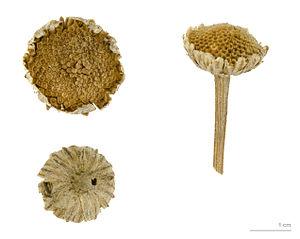
Le pyrèthre de Dalmatie est une plante herbacée vivace de la famille des Asteraceae, cultivée pour ses fleurs dont on tire une poudre insecticide.